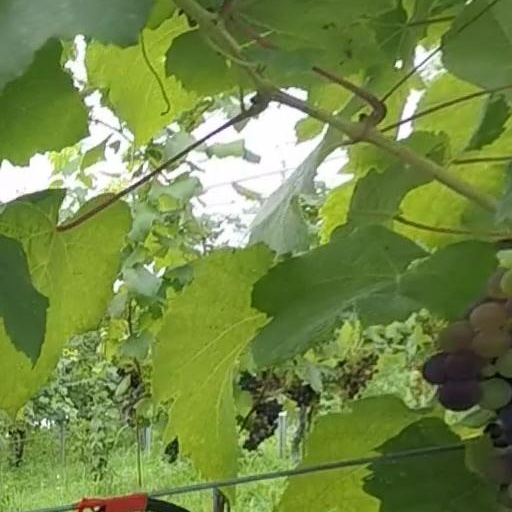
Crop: grape